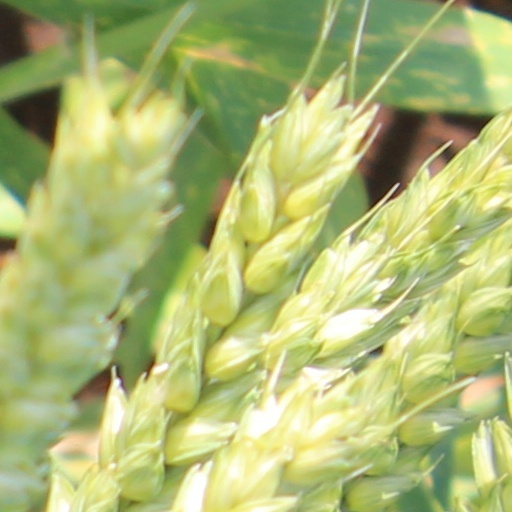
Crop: wheat